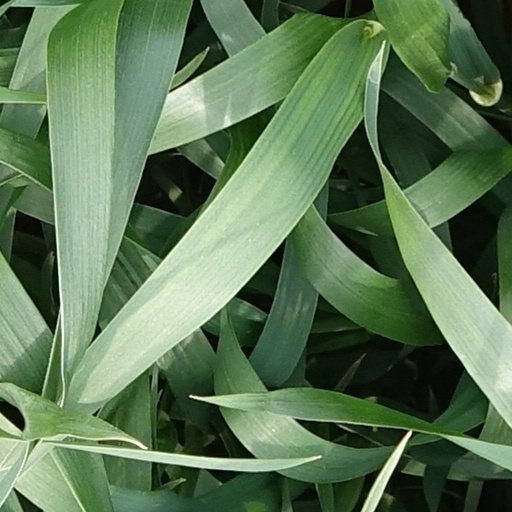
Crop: wheat